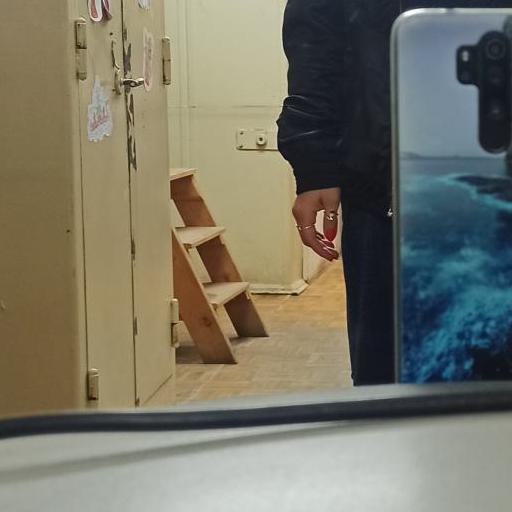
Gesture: no_gesture